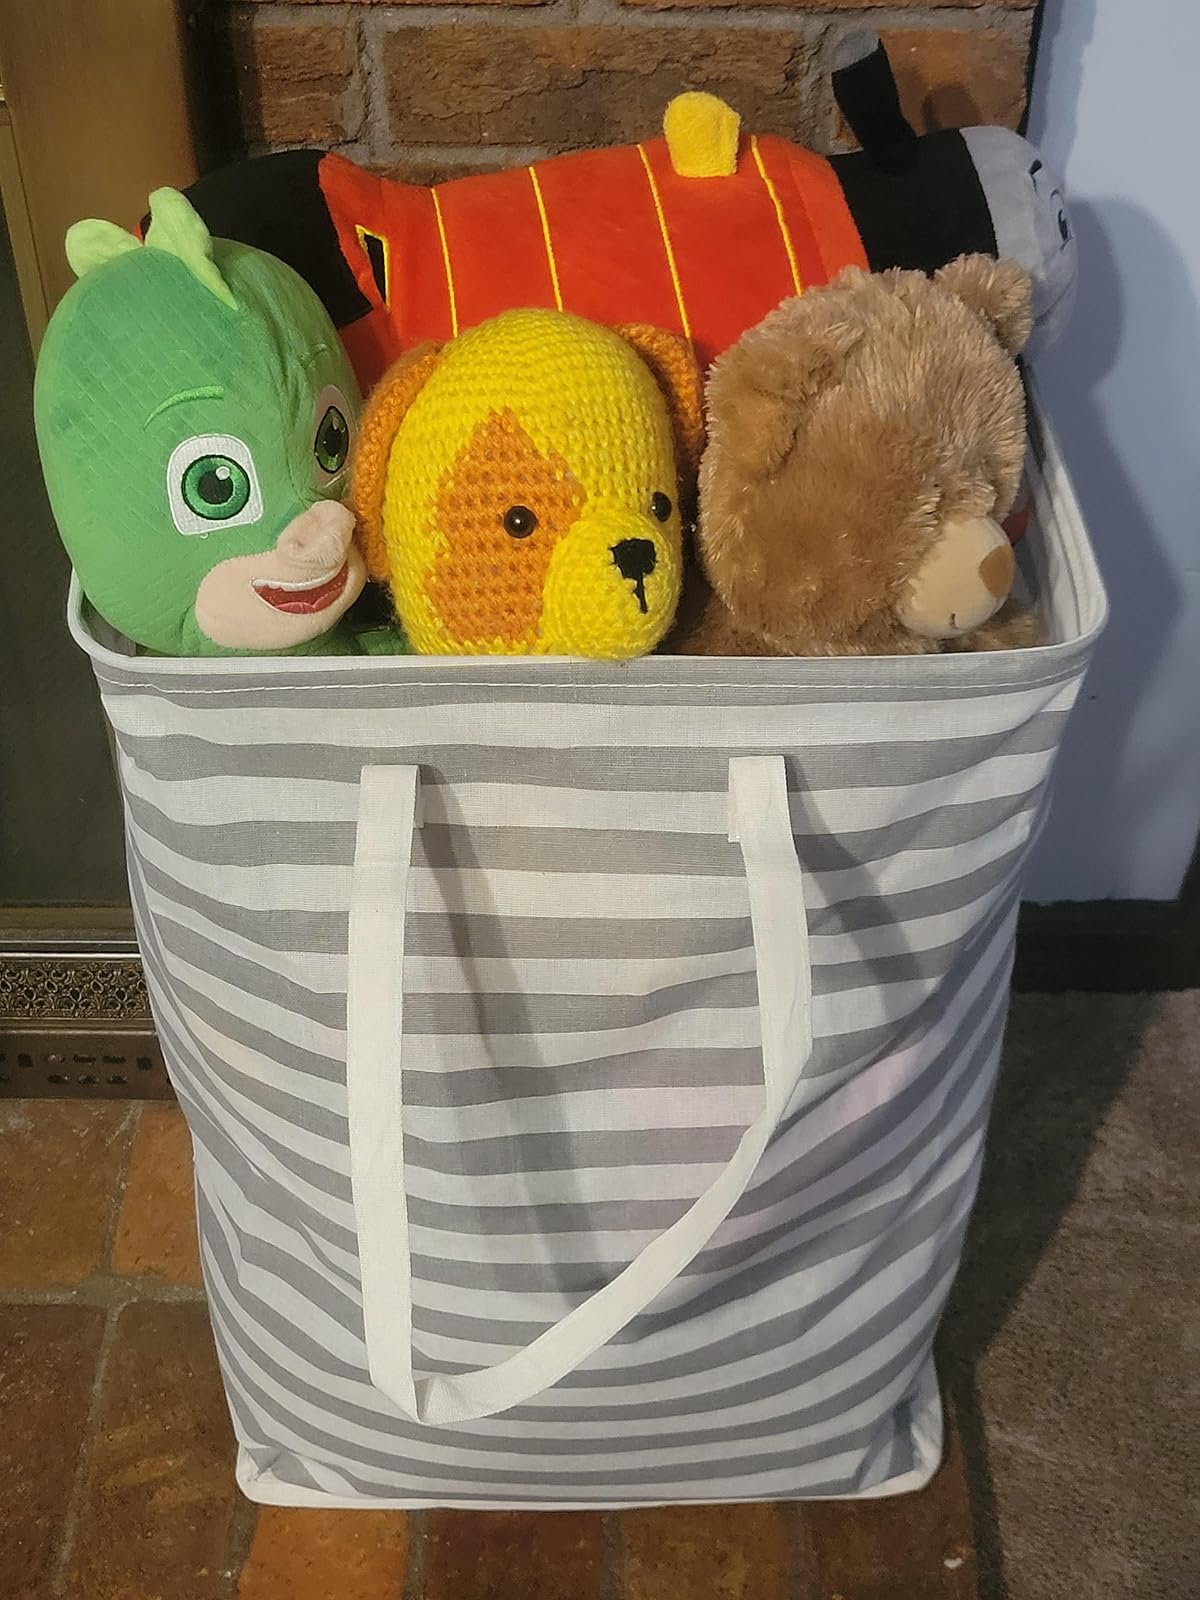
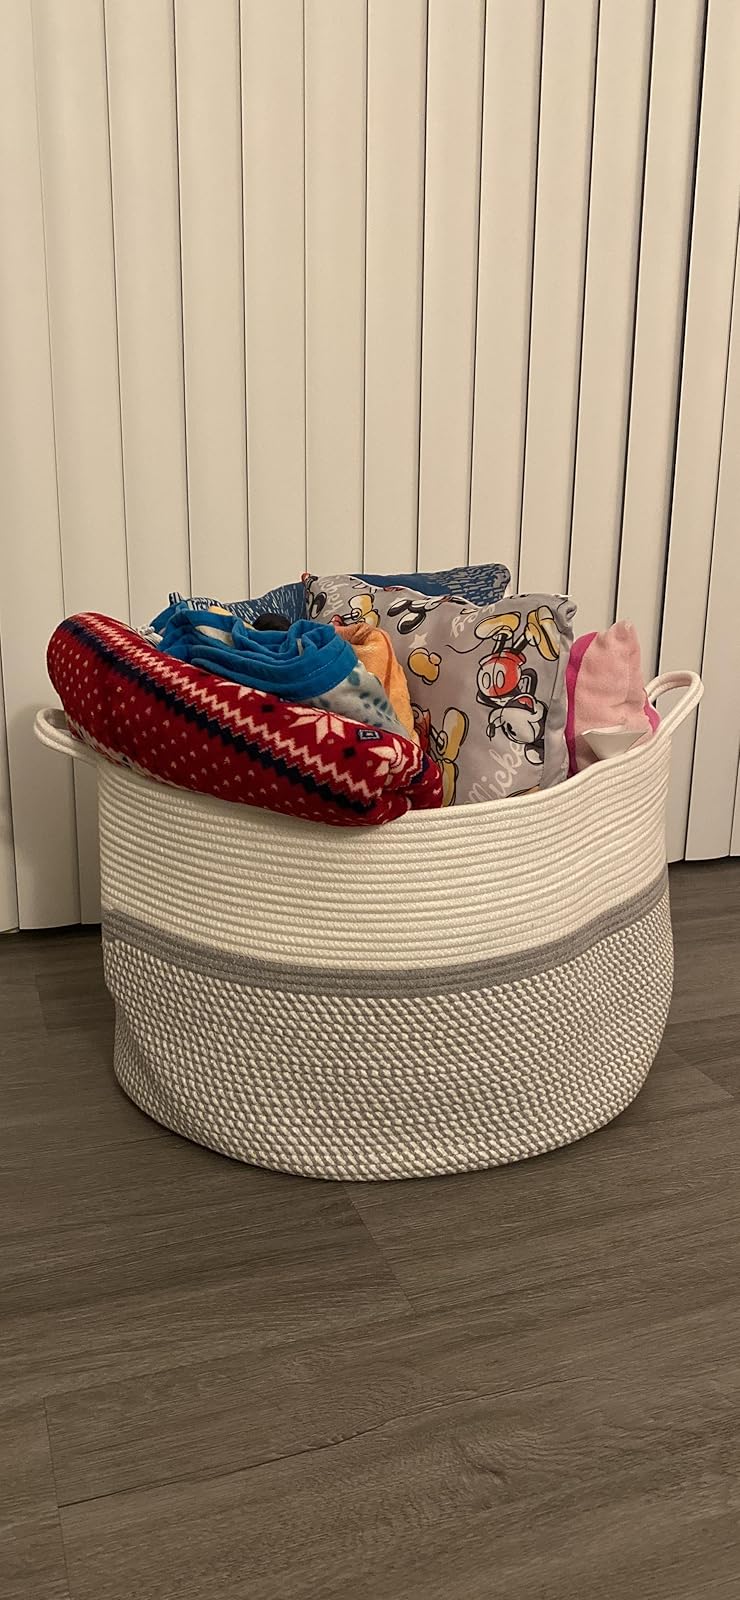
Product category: items_hamper
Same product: no